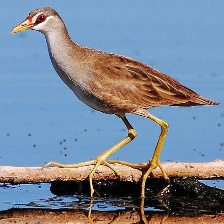
Species: WHITE BROWED CRAKE
Scientific name: AMAURORNIS CINEREA